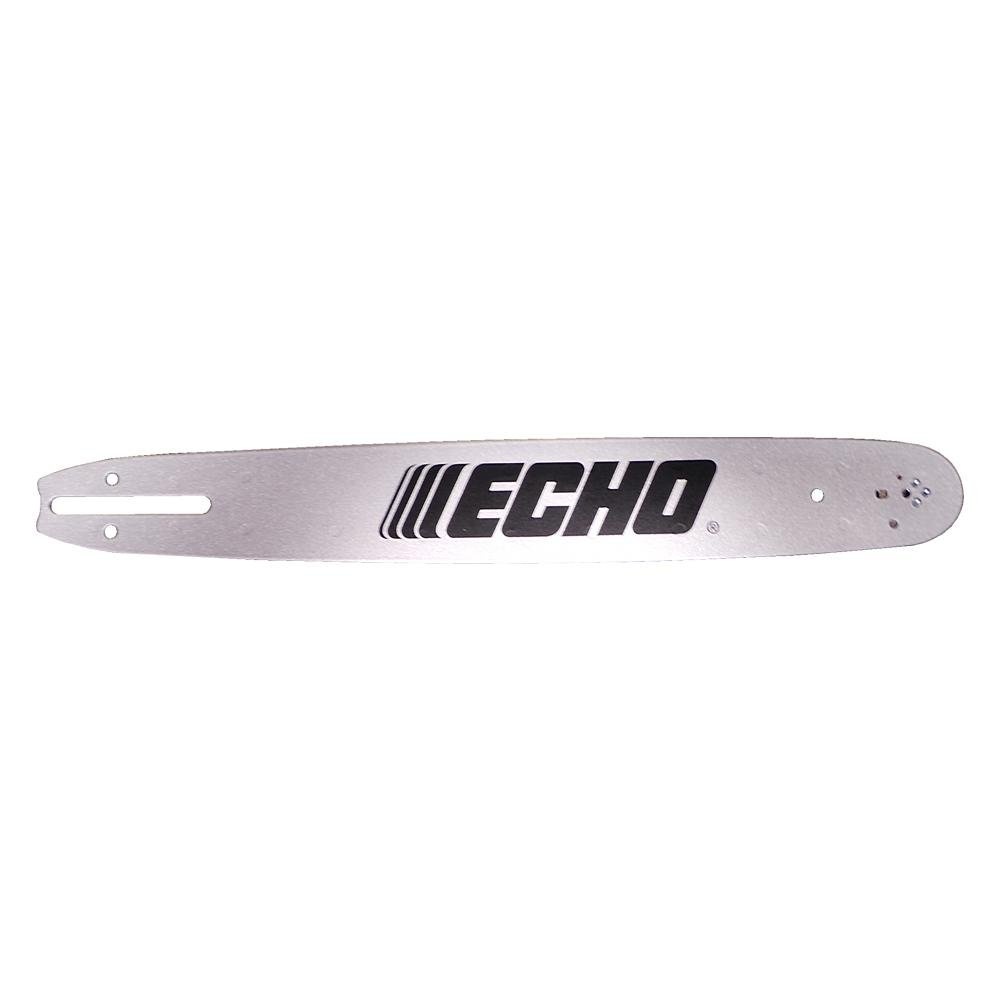
Echo 18F0Ad3372C Chainsaw Bar 18'
Echo Chainsaw Bar 18'
Brand: echosari
Category: Home & Garden > Lawn & Garden > Outdoor Power Equipment Accessories > Chainsaw Accessories > Chainsaw Bars